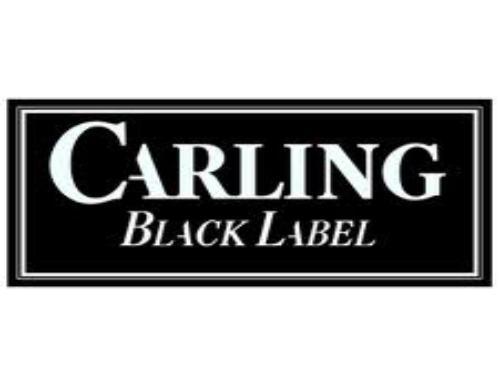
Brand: Carling
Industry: Food